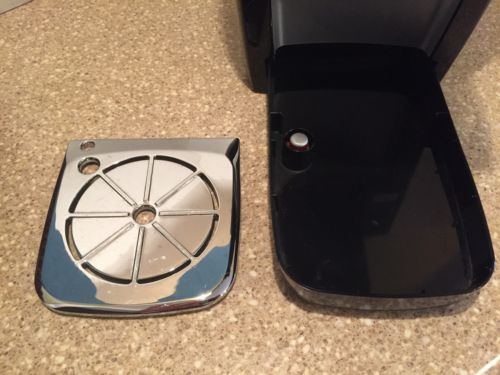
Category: coffee maker